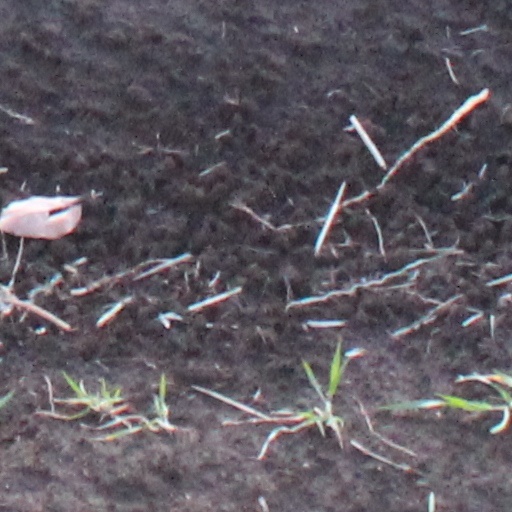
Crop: wheat